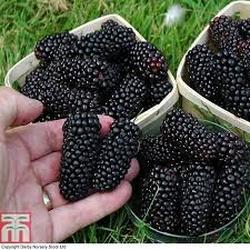
Label: Blackberry